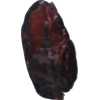
Label: carambola